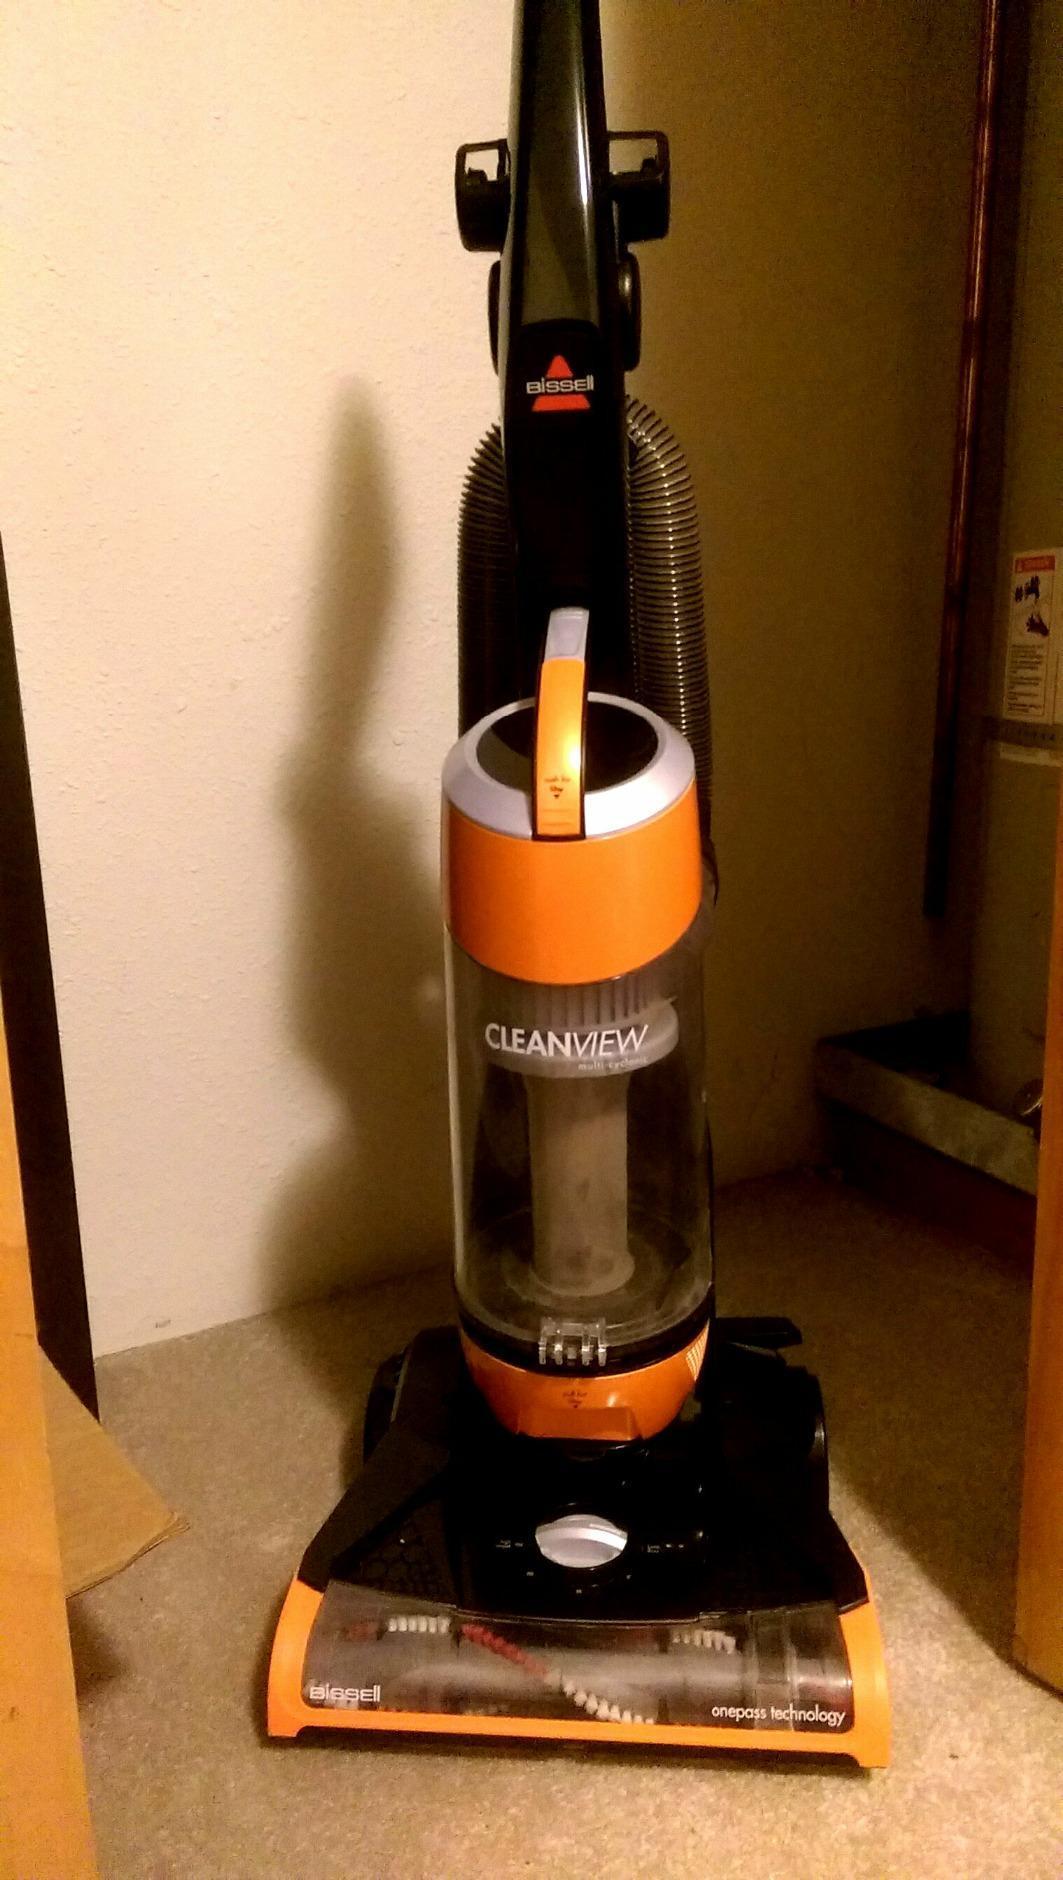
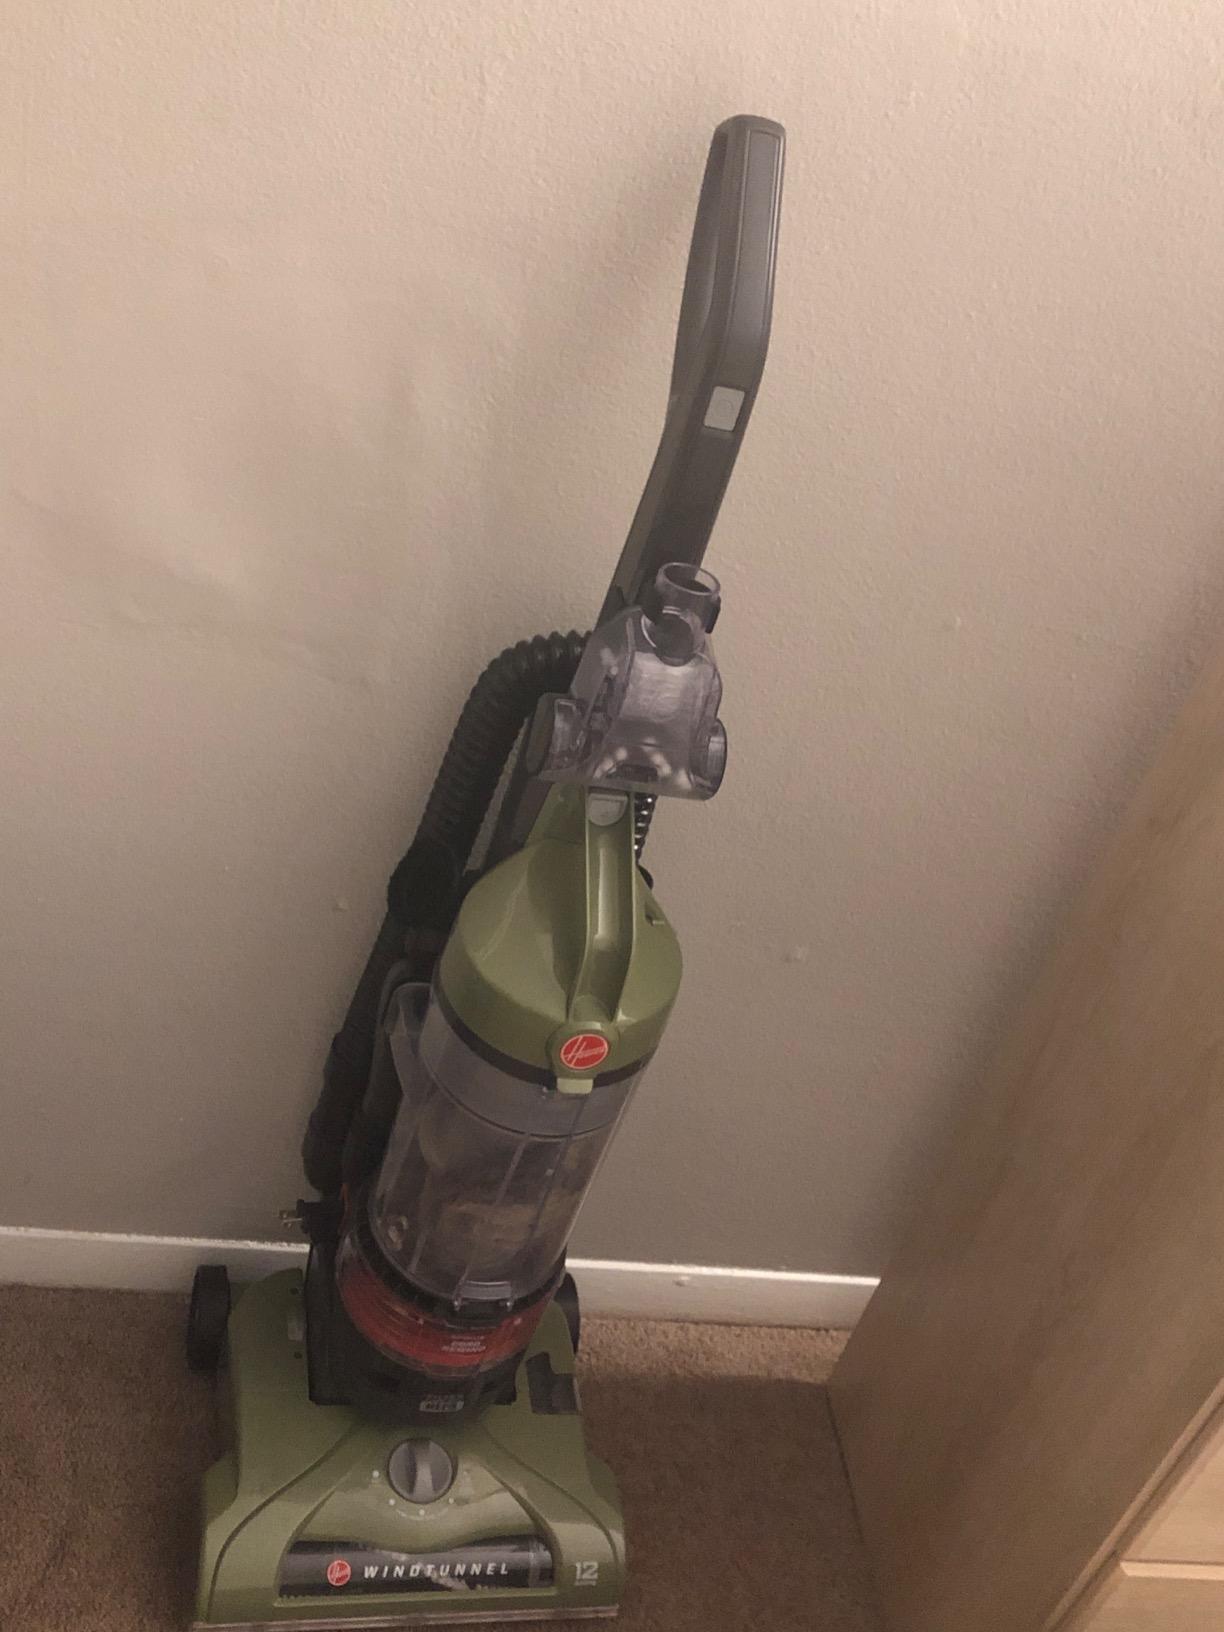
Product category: items_vacuum
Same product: no